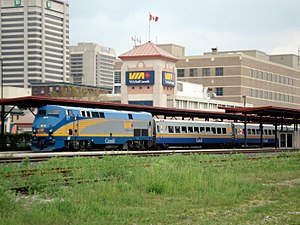
Via Rail Canada
Et tog ved stationen i London (Ontario)
Via Rail Canada er det statslige jernbaneselskab til persontransport i Canada.